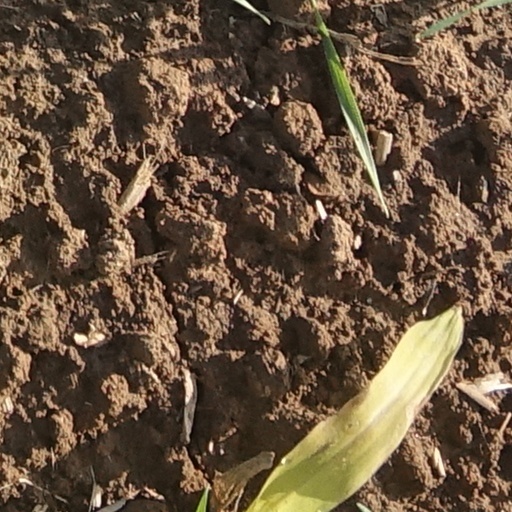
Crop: wheat